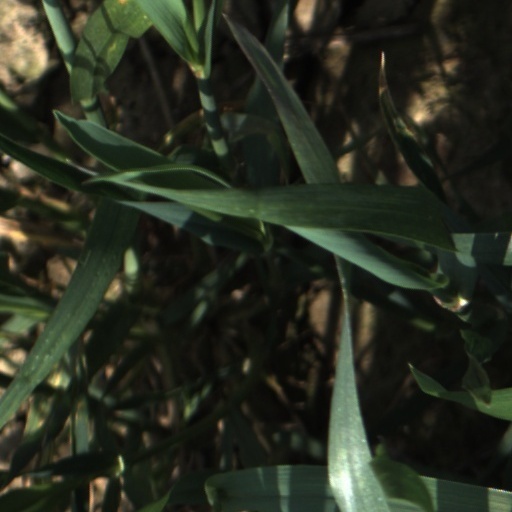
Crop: wheat